American Murder Song

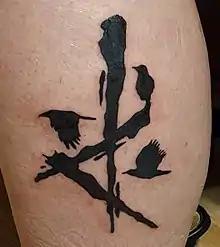
A fan tattoo of American Murder Song's The Mark with crows

In March 2018, Terrance and Saar hosted another Facebook Live video stream for American Murder Song's “Two-Year Anniversary Feast.” The broadcast was a fundraiser where Saar and Terrance celebrated by ingesting a menu of Donner Party-themed boiled offal. During the stream, Terrance describe the undertaking as “American Murder Song by way of "Jackass".” The duo didn't resort to cannibalism during the live stream, but the dishes for the evening did include bull testicles and pig stomach.